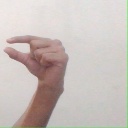
अक्षर: ग